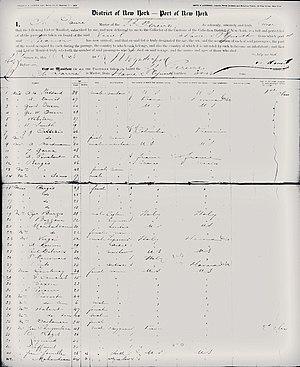
Liste des passagers du navire français steamer S/S Pereire arrivant à New York (États-Unis) en provenance du Havre (France) et de Plymouth (Grande-Bretagne), le 16 octobre 1877. À son bord, les deux photographes Auguste Daries (passager n°2) et qui se rendra par la suite à La Havane (Cuba) et Georges Penabert (passager n°11) et qui repartira en France. Les deux visiteurs voyagent en première classe. À noter que l'initiale «
Georges Penabert est un photographe français, né à Arudy le 23 avril 1825 et mort à Paris le 27 décembre 1903, dans le 11ᵉ arrondissement.